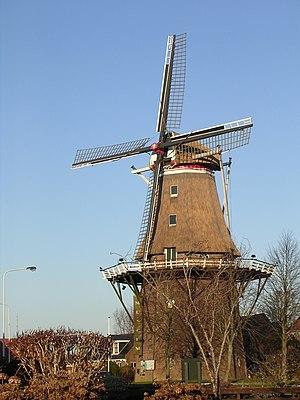
Cet article recense les moulins à vent de la province de Frise, aux Pays-Bas.